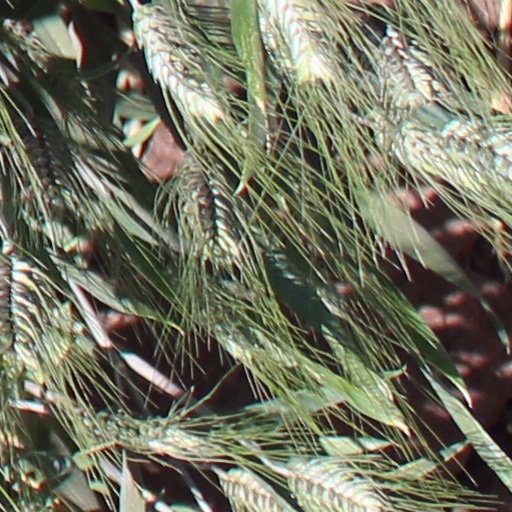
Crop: wheat